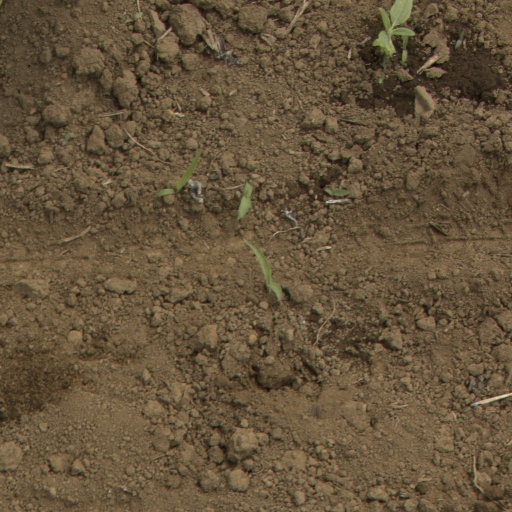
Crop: Jerusalem artichoke